Question: Please indicate a possible affordance area of the jump_skateboard that can be used for riding
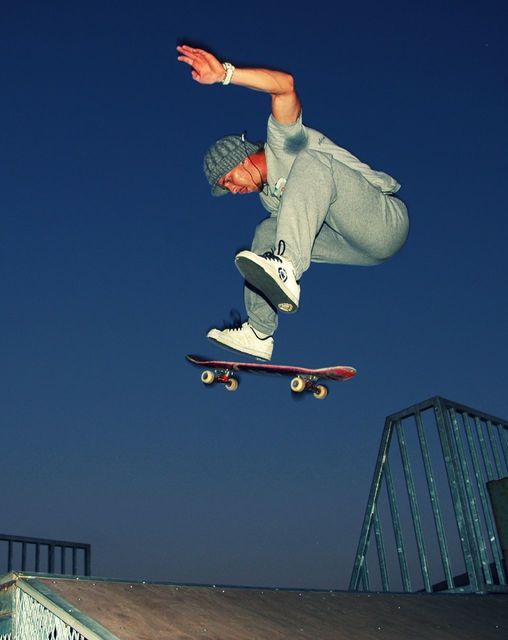
Answer: [179.938, 348.309, 359.938, 407.155]